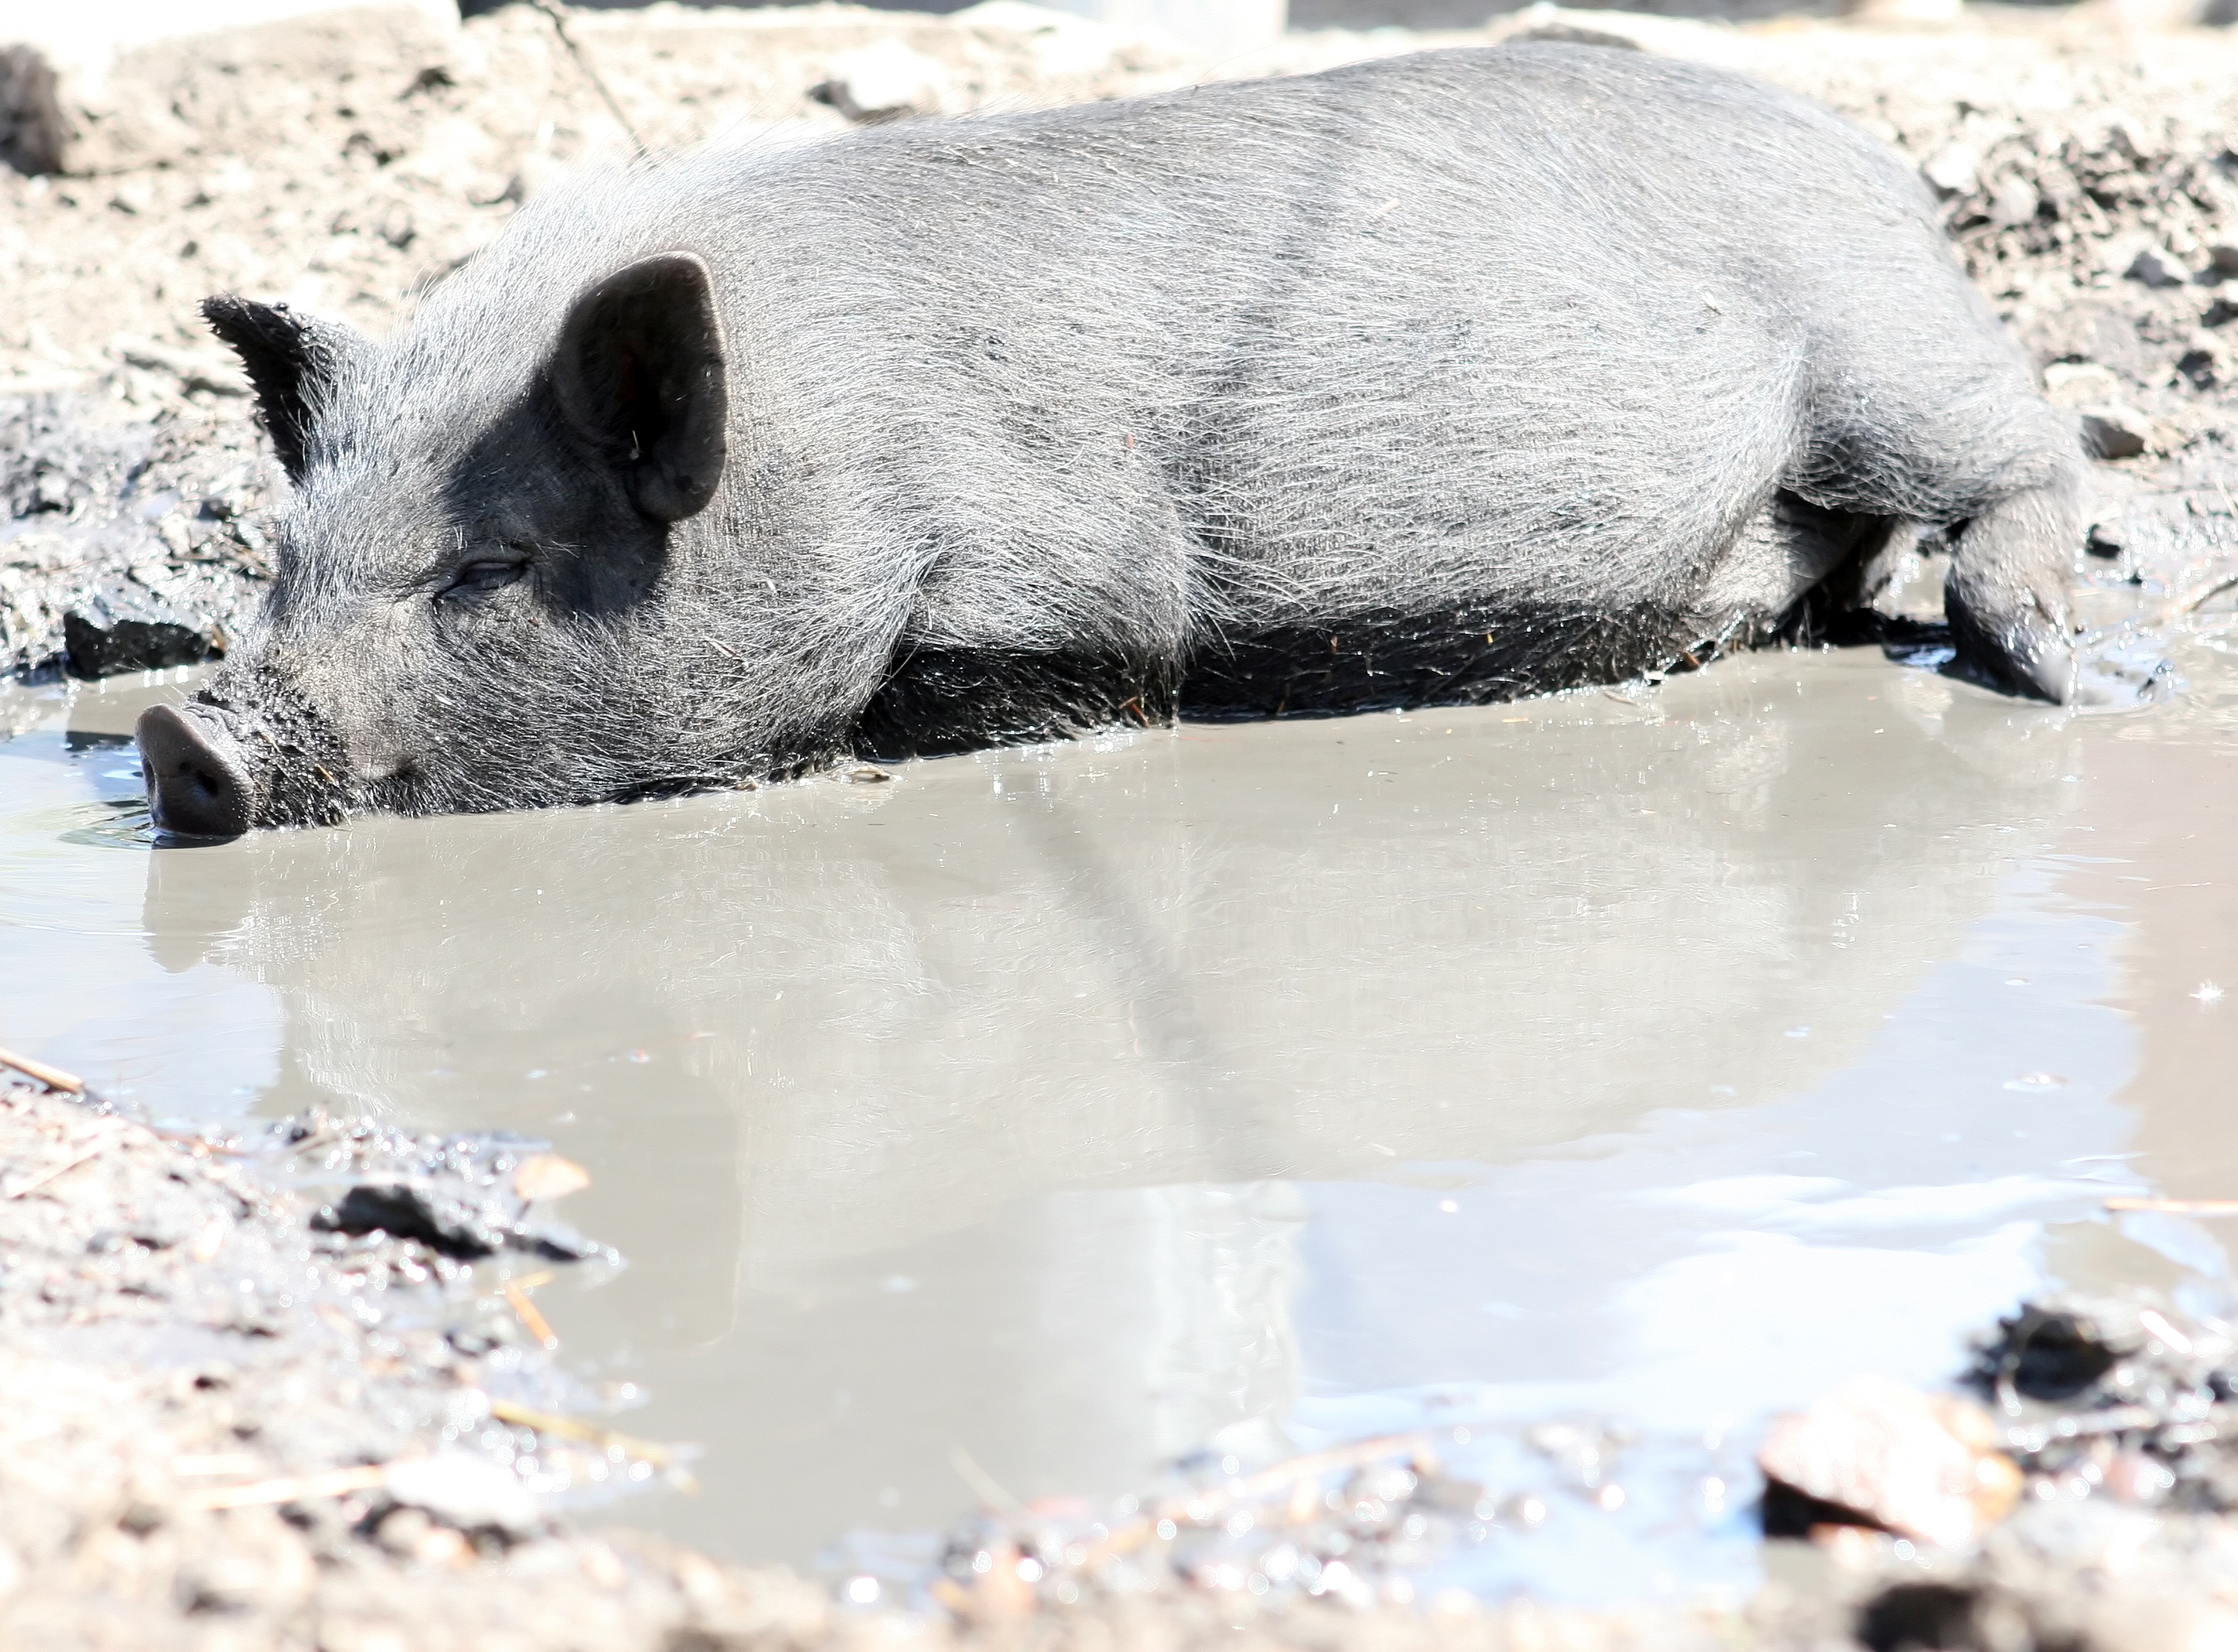
girl, farm, animal, cute, female, wildlife, wild, food, farming, clean, mammal, dirty, ear, lady, pink, healthy, pork, fauna, friend, eco, bacon, boar, outdoors, outside, family, shelter, piglet, sow, fat, snout, straw, smell, vertebrate, big, pig, smelly, piggy, ham, organic, slaughter, wild boar, snort, stink, domestic pig, pig like mammal